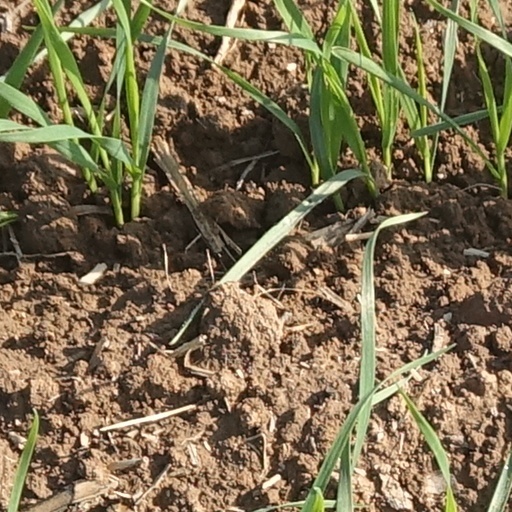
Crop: wheat